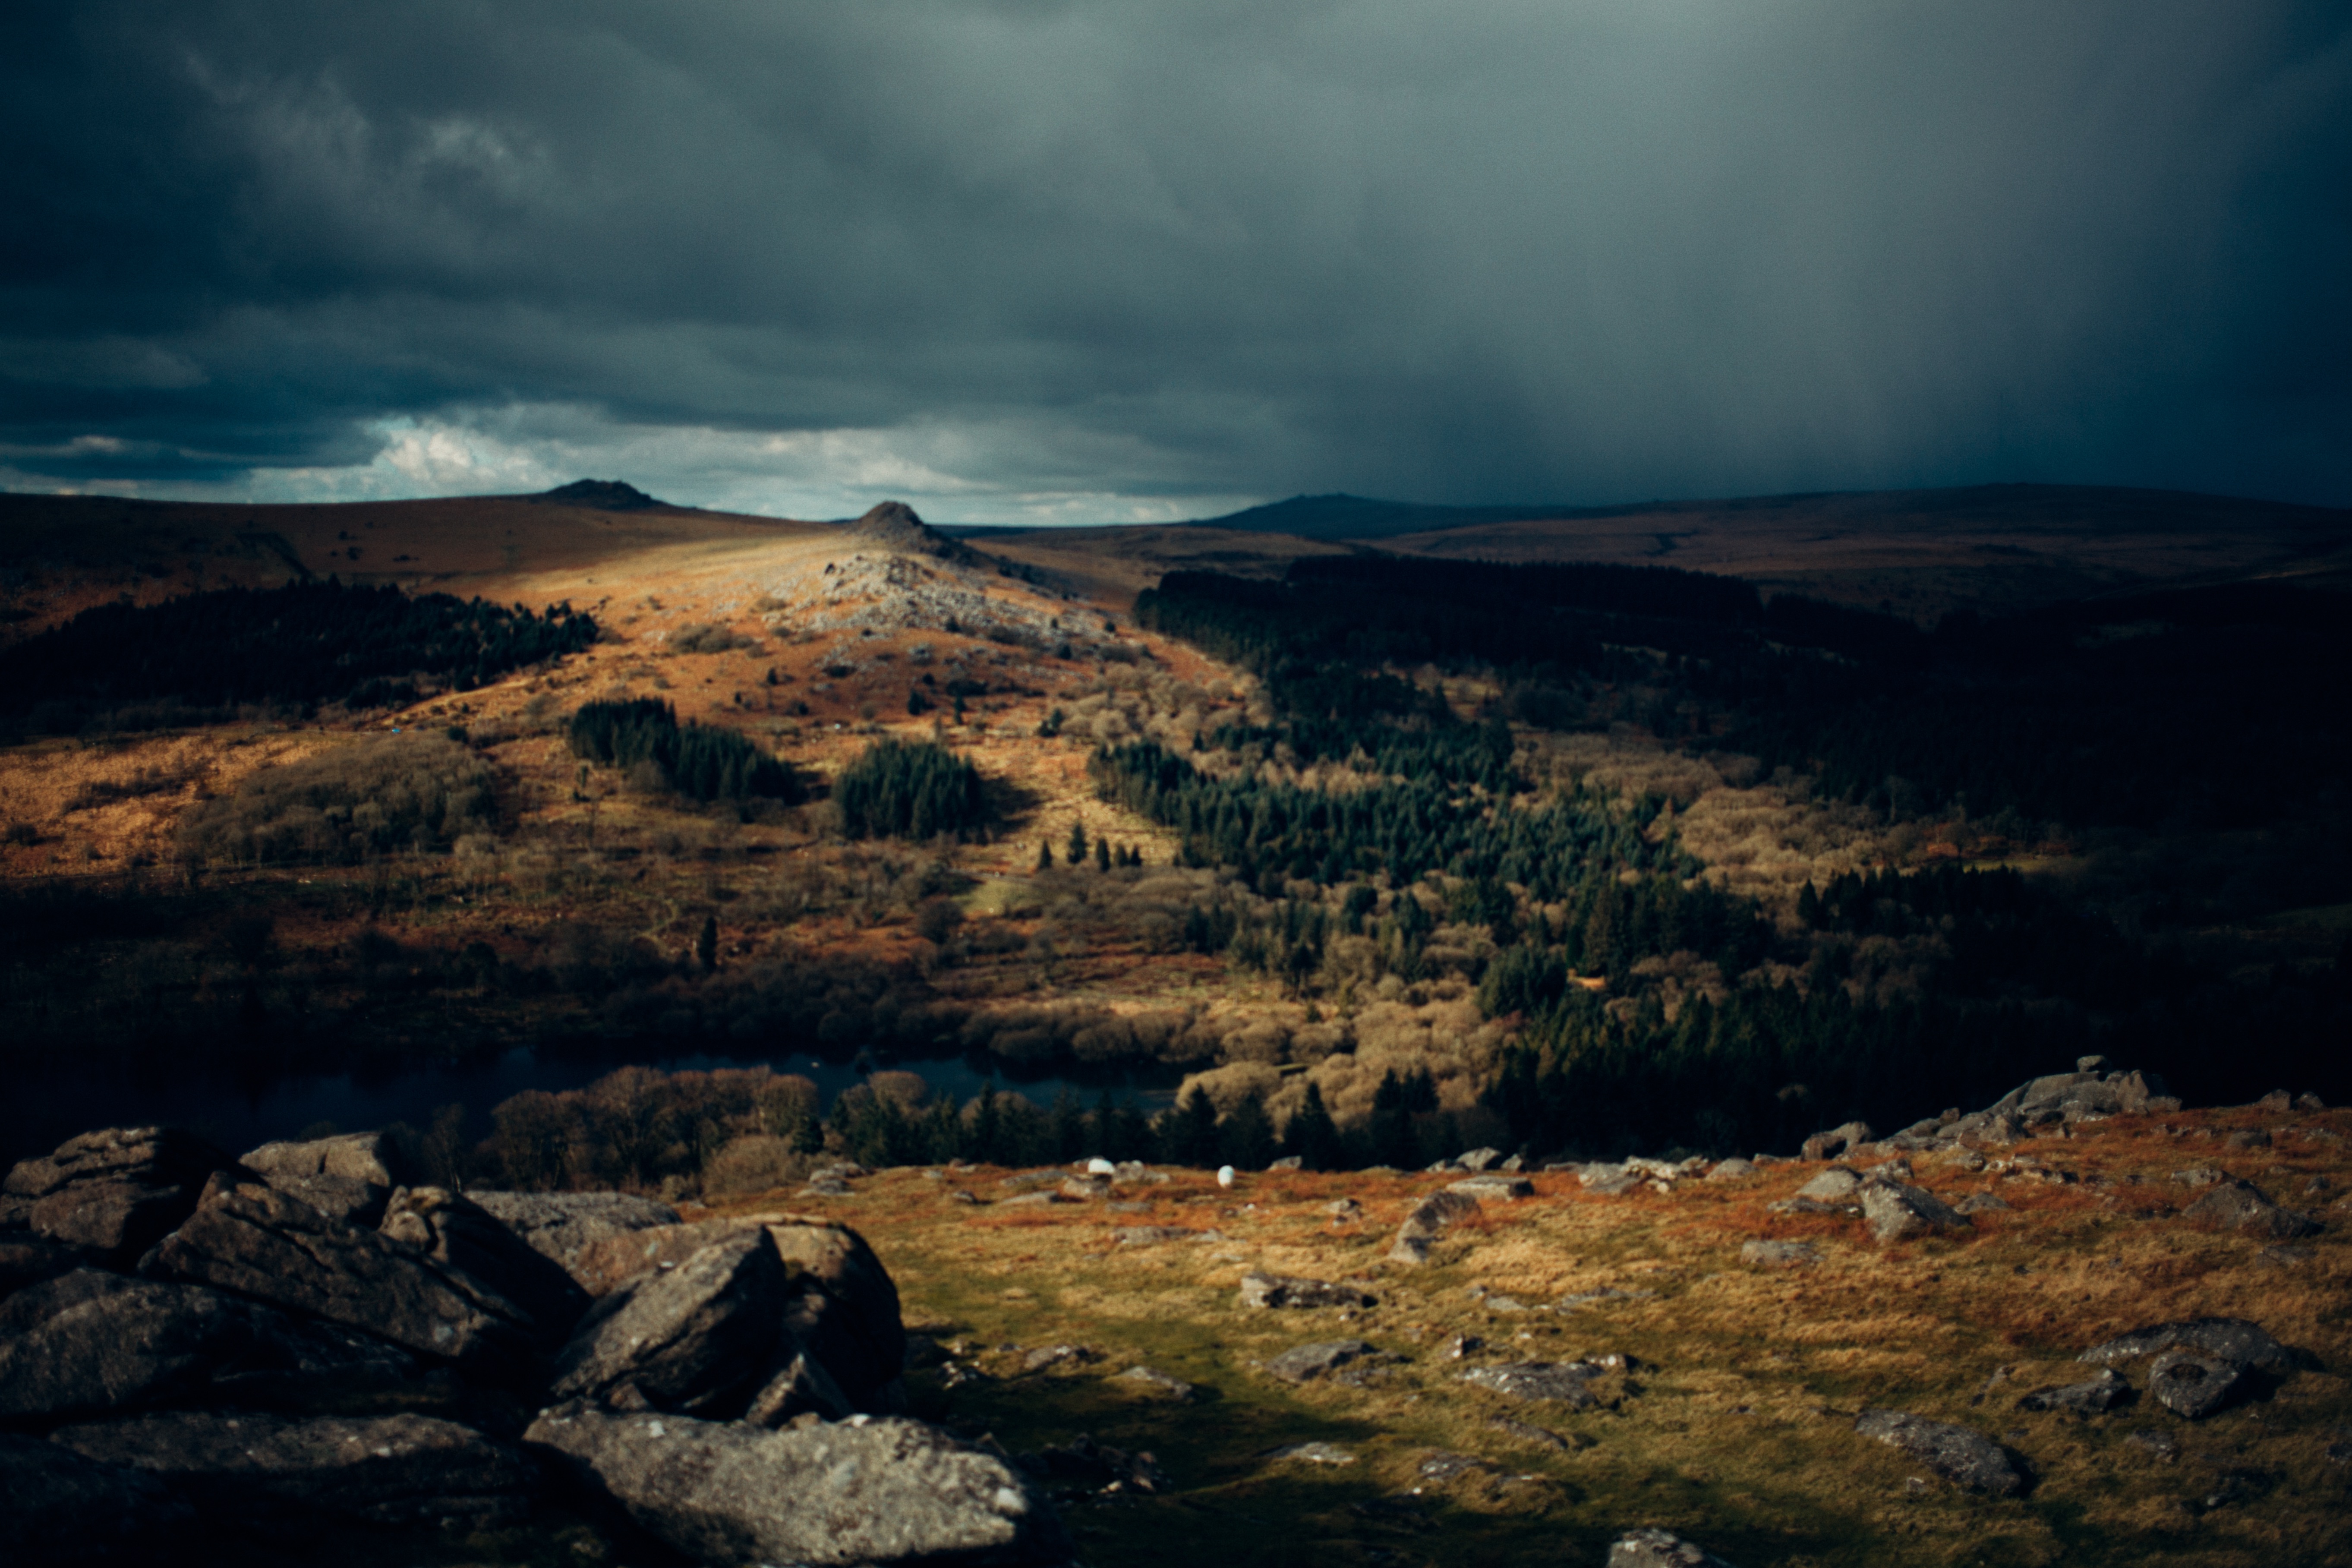
landscape, nature, rock, wilderness, mountain, cloud, sky, sunrise, morning, hill, dawn, dusk, evening, reflection, weather, plateau, loch, landform, geographical feature, atmospheric phenomenon, mountainous landforms